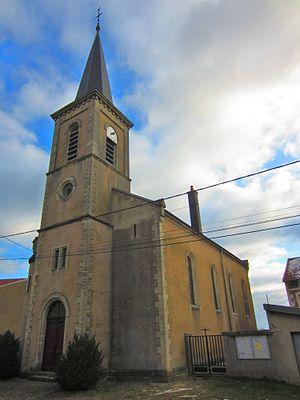
Eglise Prevocourt
Prévocourt est une commune française située dans le département de la Moselle, en région Grand Est.